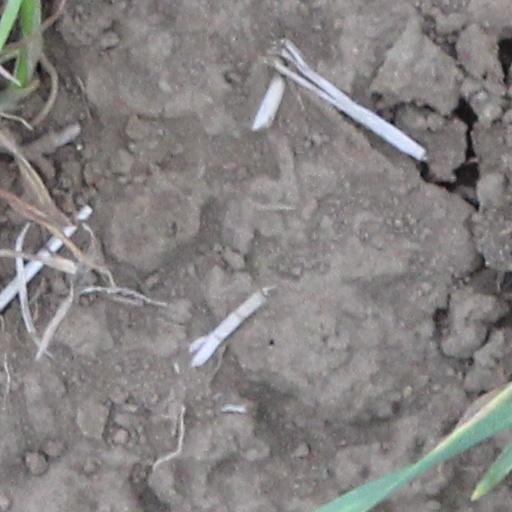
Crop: wheat